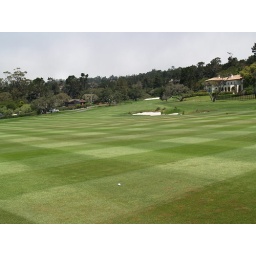
This is a view of the green from the 14th fairway. My ball is in the foreground.